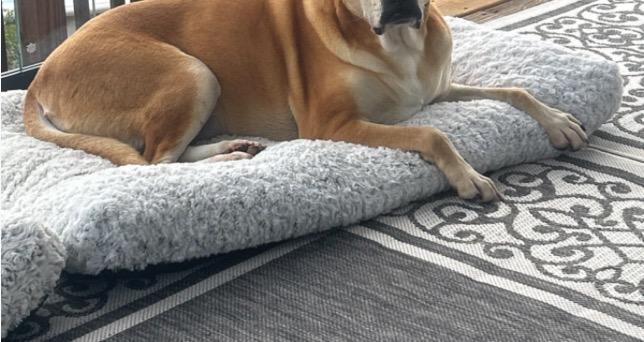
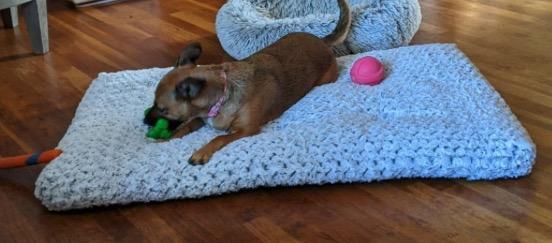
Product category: misc
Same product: yes